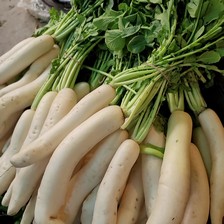
Label: others